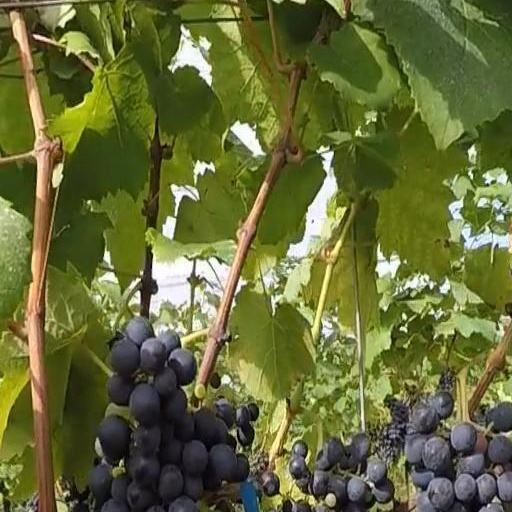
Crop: grape